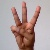
The image shows a hand gesture representing the letter 'W' in Indian Sign Language.